Martin Stadtfeld

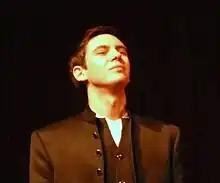
Martin Stadtfeld

Stadtfeld gave his first concert at age 9, and at age 14 enrolled at the Frankfurt University of Music and Performing Arts in Frankfurt under the tutelage of Russian-American professor Lev Natochenny. He completed his Abitur in 2000 at Landesmusikgymnasium Rhineland-Palatinate.